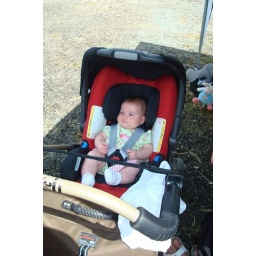
Amelie in car seat